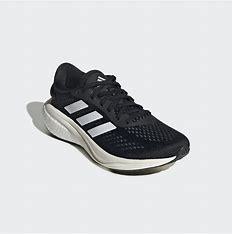
Brand: Adidas
Model: Supernova 2 Lauf